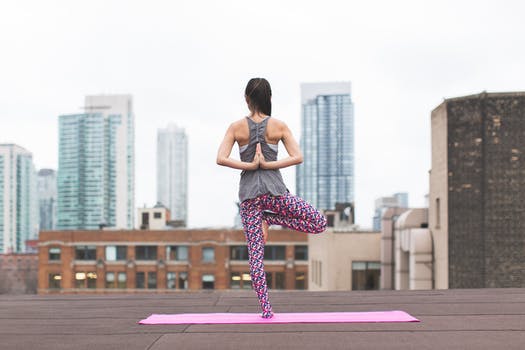
Label: No Watermark